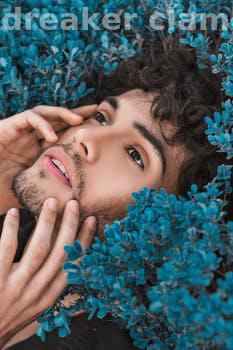
Label: Watermark